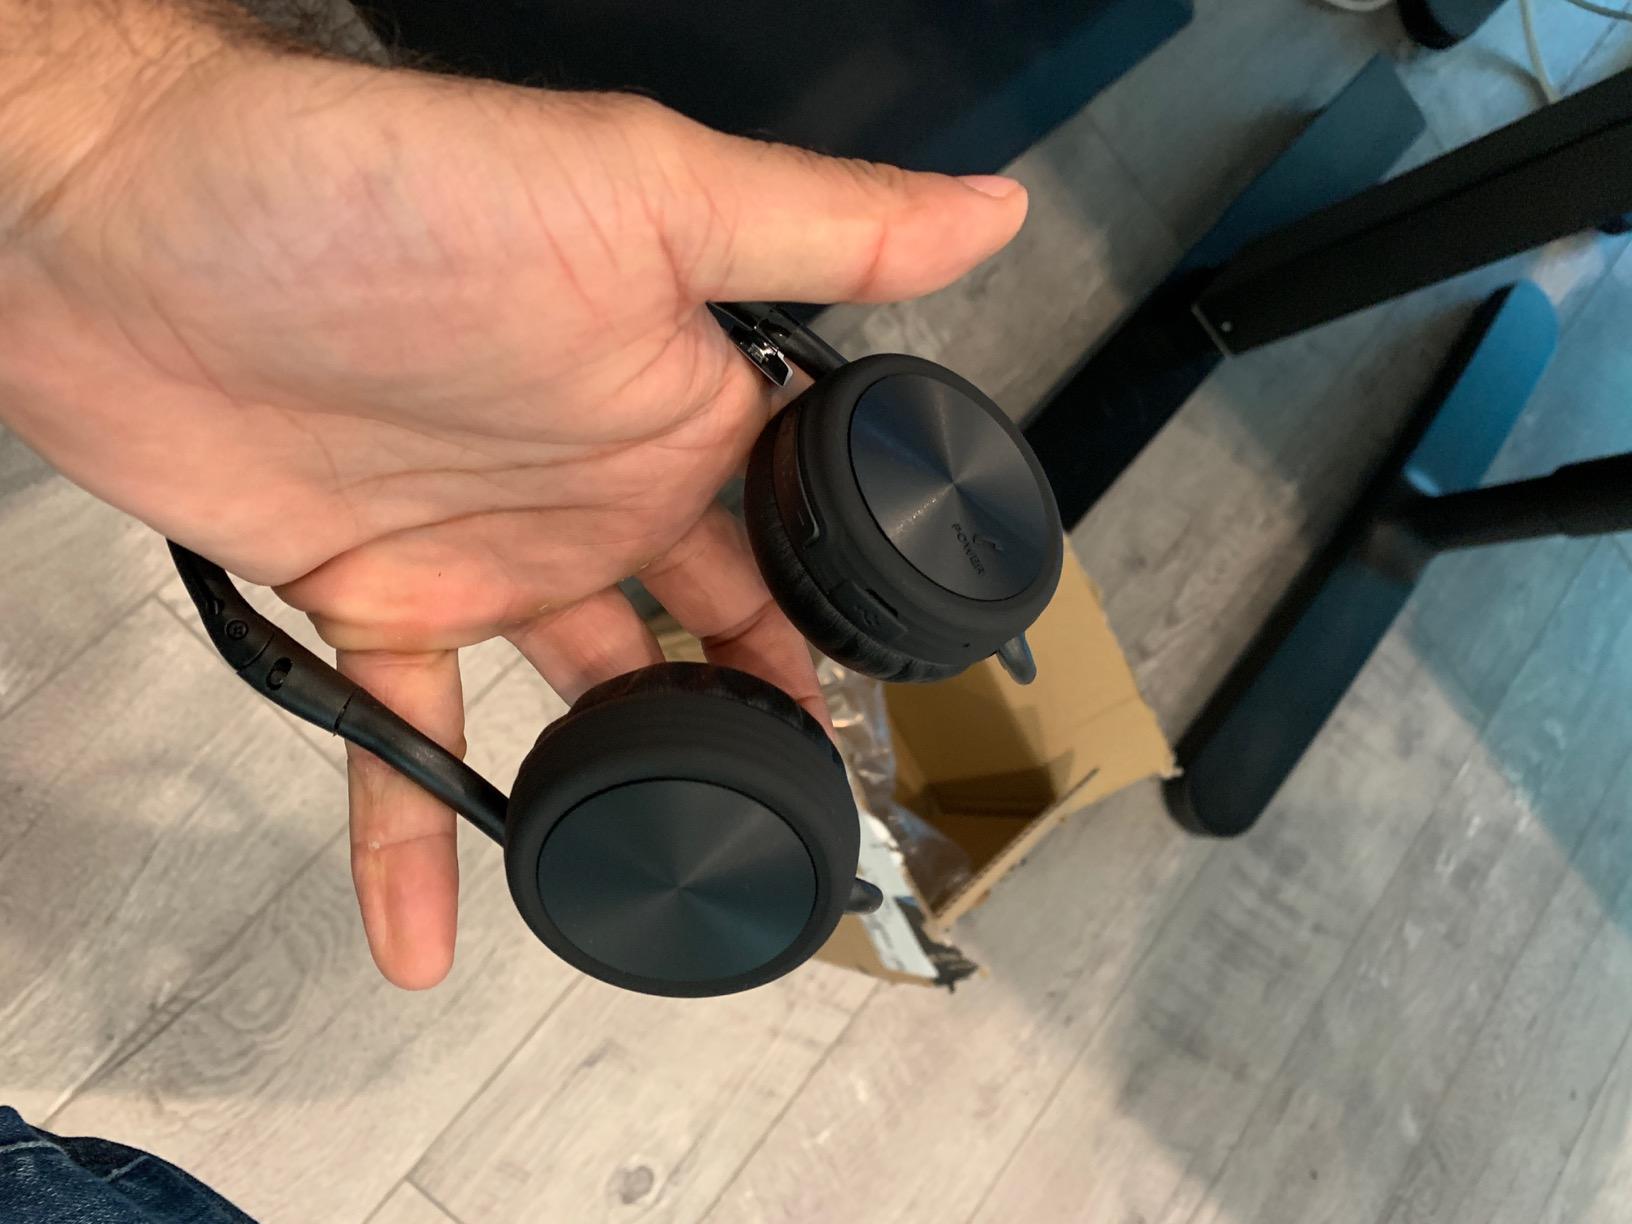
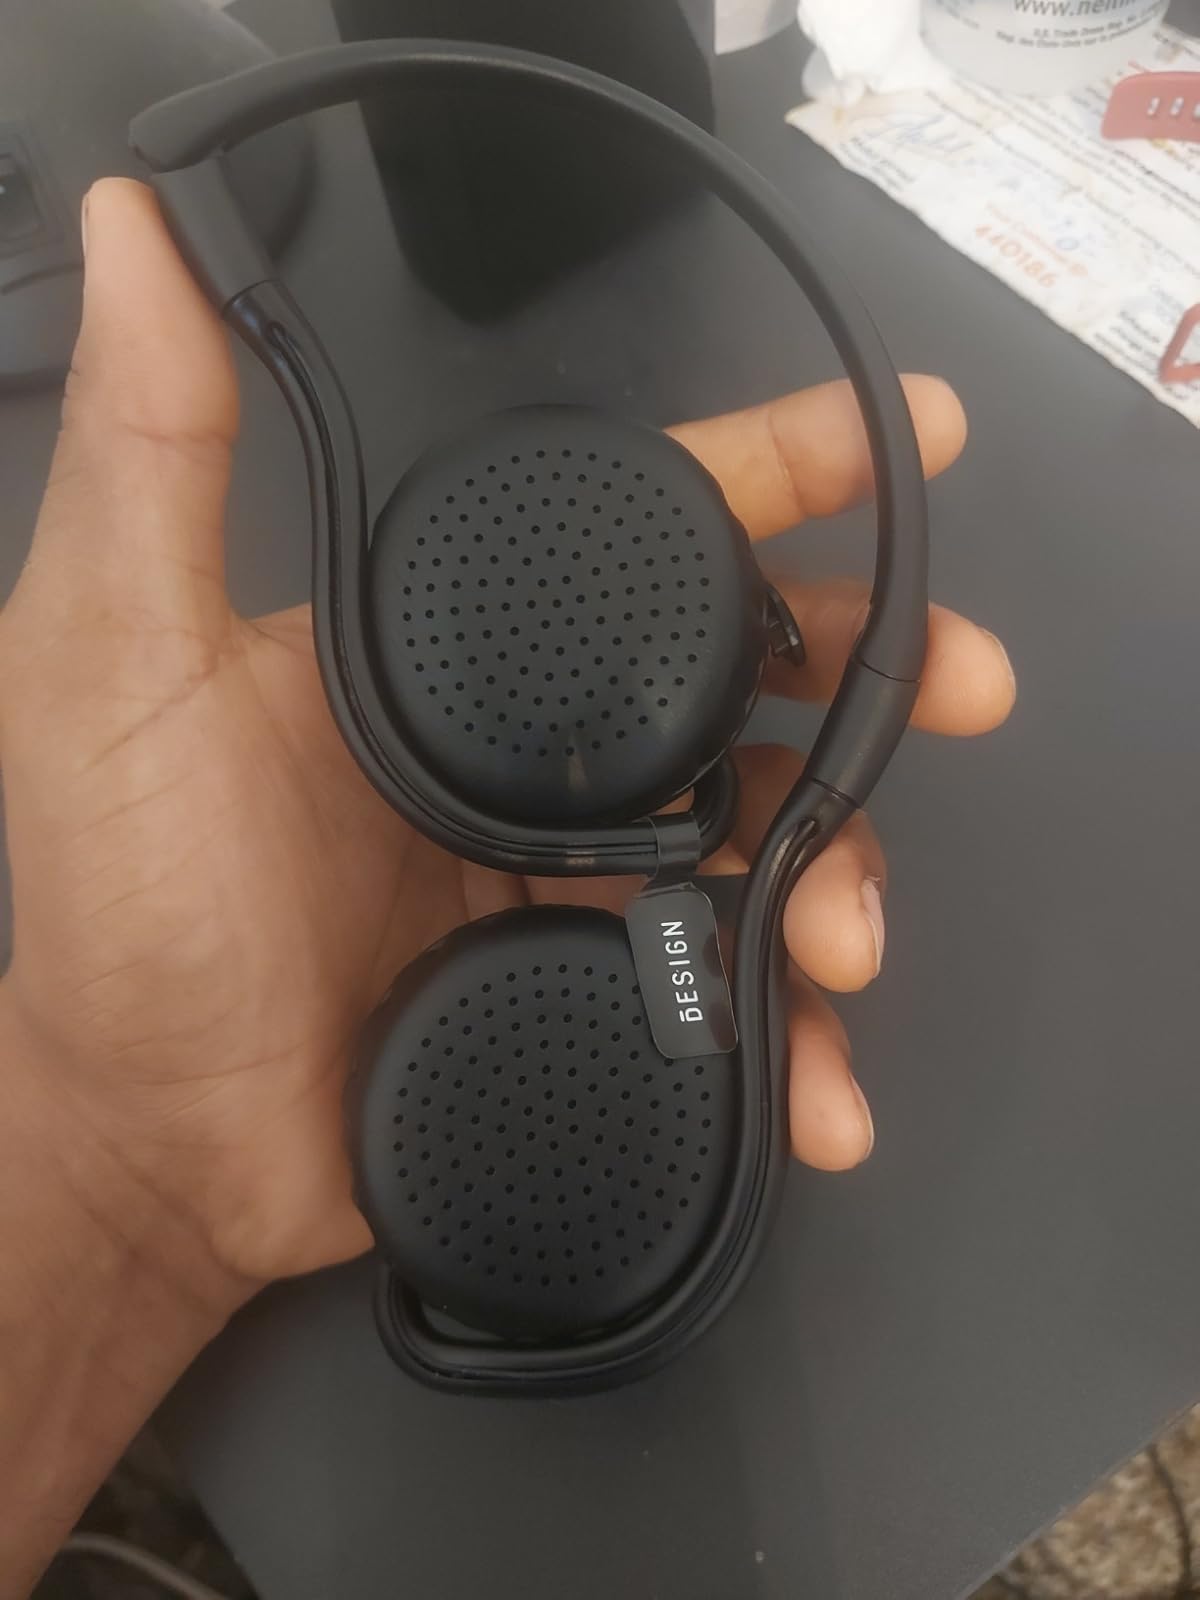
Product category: headphones
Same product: yes